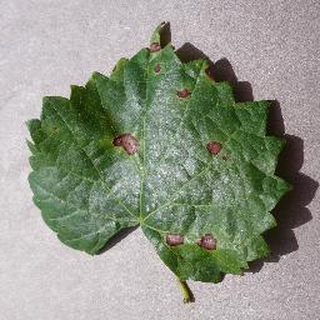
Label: grape_black_rot